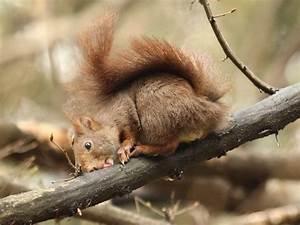
squirrel